Durham Public Schools

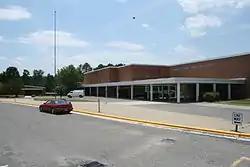
Charles E. Jordan High School

Charles E. Jordan High School is located on Garrett Road near Hope Valley Road in southwest Durham. The school mascot is the falcon. Jordan students come from many area middle schools such as Shepard, Githens, Lowe's Grove, and Rogers-Herr. The school features career pathways in Agriscience/Biotechnology and Commercial and Artistic Production. Other components of the Jordan community that have won national and state awards include the marching band, show choir, DECA (marketing and business), Future Farmers of America, Future Business Leaders of America, the foreign language program, and the school newspaper. Jordan enrolled 1,979 students in the 2017–2018 school year. The schools current principal is Susan Taylor.